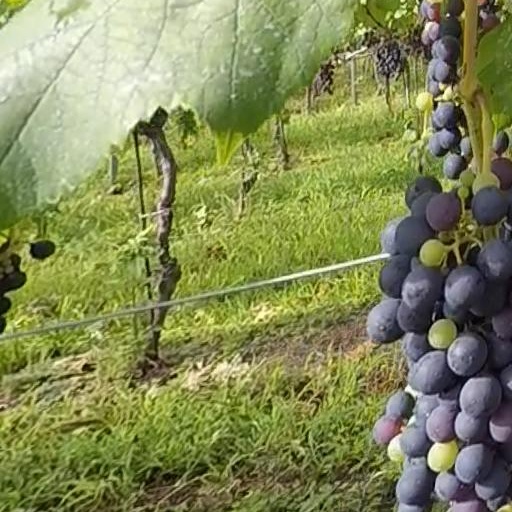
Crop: grape